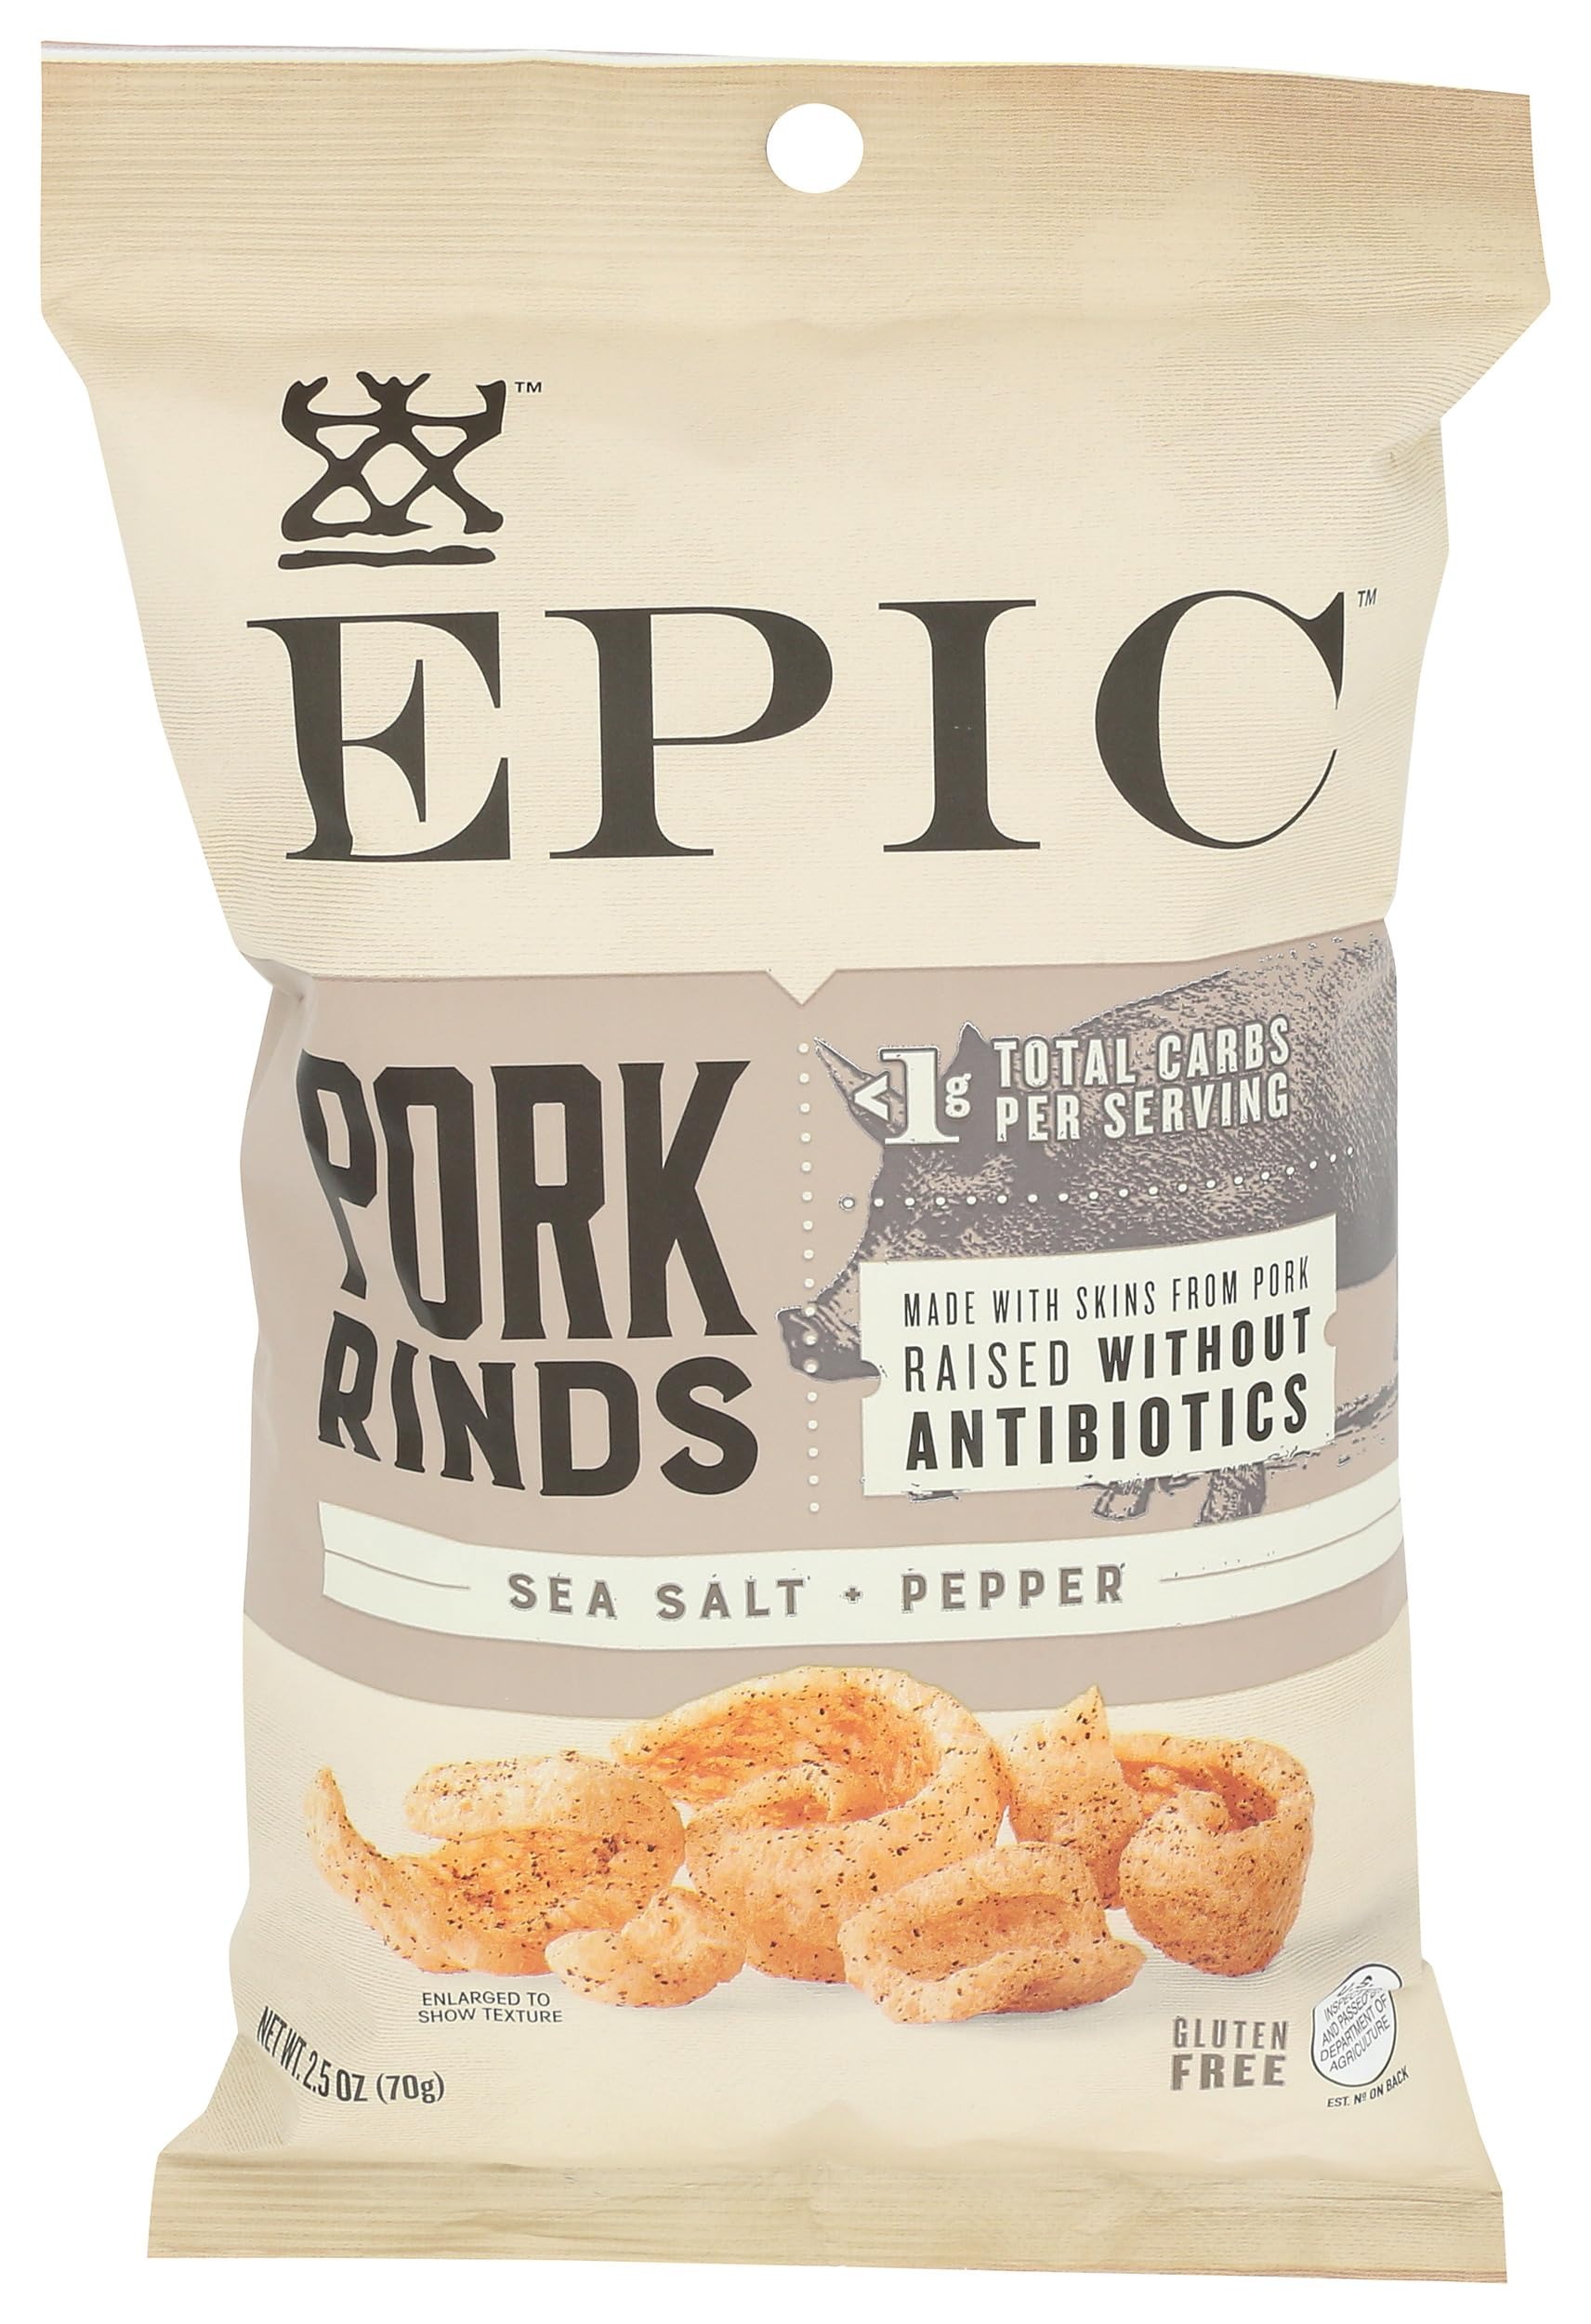
Item Name: EPIC Sea Salt & Pepper Pork Rinds, Keto Consumer Friendly, 2.5oz
Bullet Point 1: PROTEIN SNACK: satisfy your crunch craving with 8 grams of protein per serving
Bullet Point 2: CROWD PLEASER: Reach for a bag for your next event, lunch or as a breadcrumb alternative
Bullet Point 3: ANTIBIOTIC FREE: Animals not treated with antibiotics
Bullet Point 4: HEALTHY SNACK: Certified Gluten-Free, Keto Consumer Friendly, Paleo friendly
Bullet Point 5: CONTAINS: 2.5oz pork rinds snack bag
Value: 2.5
Unit: Ounce

Price: 4.61